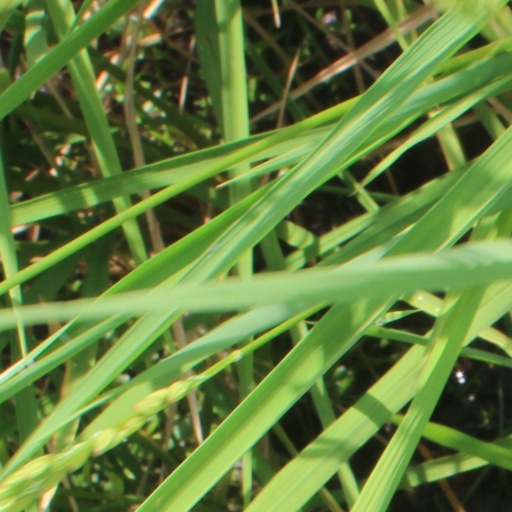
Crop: rice